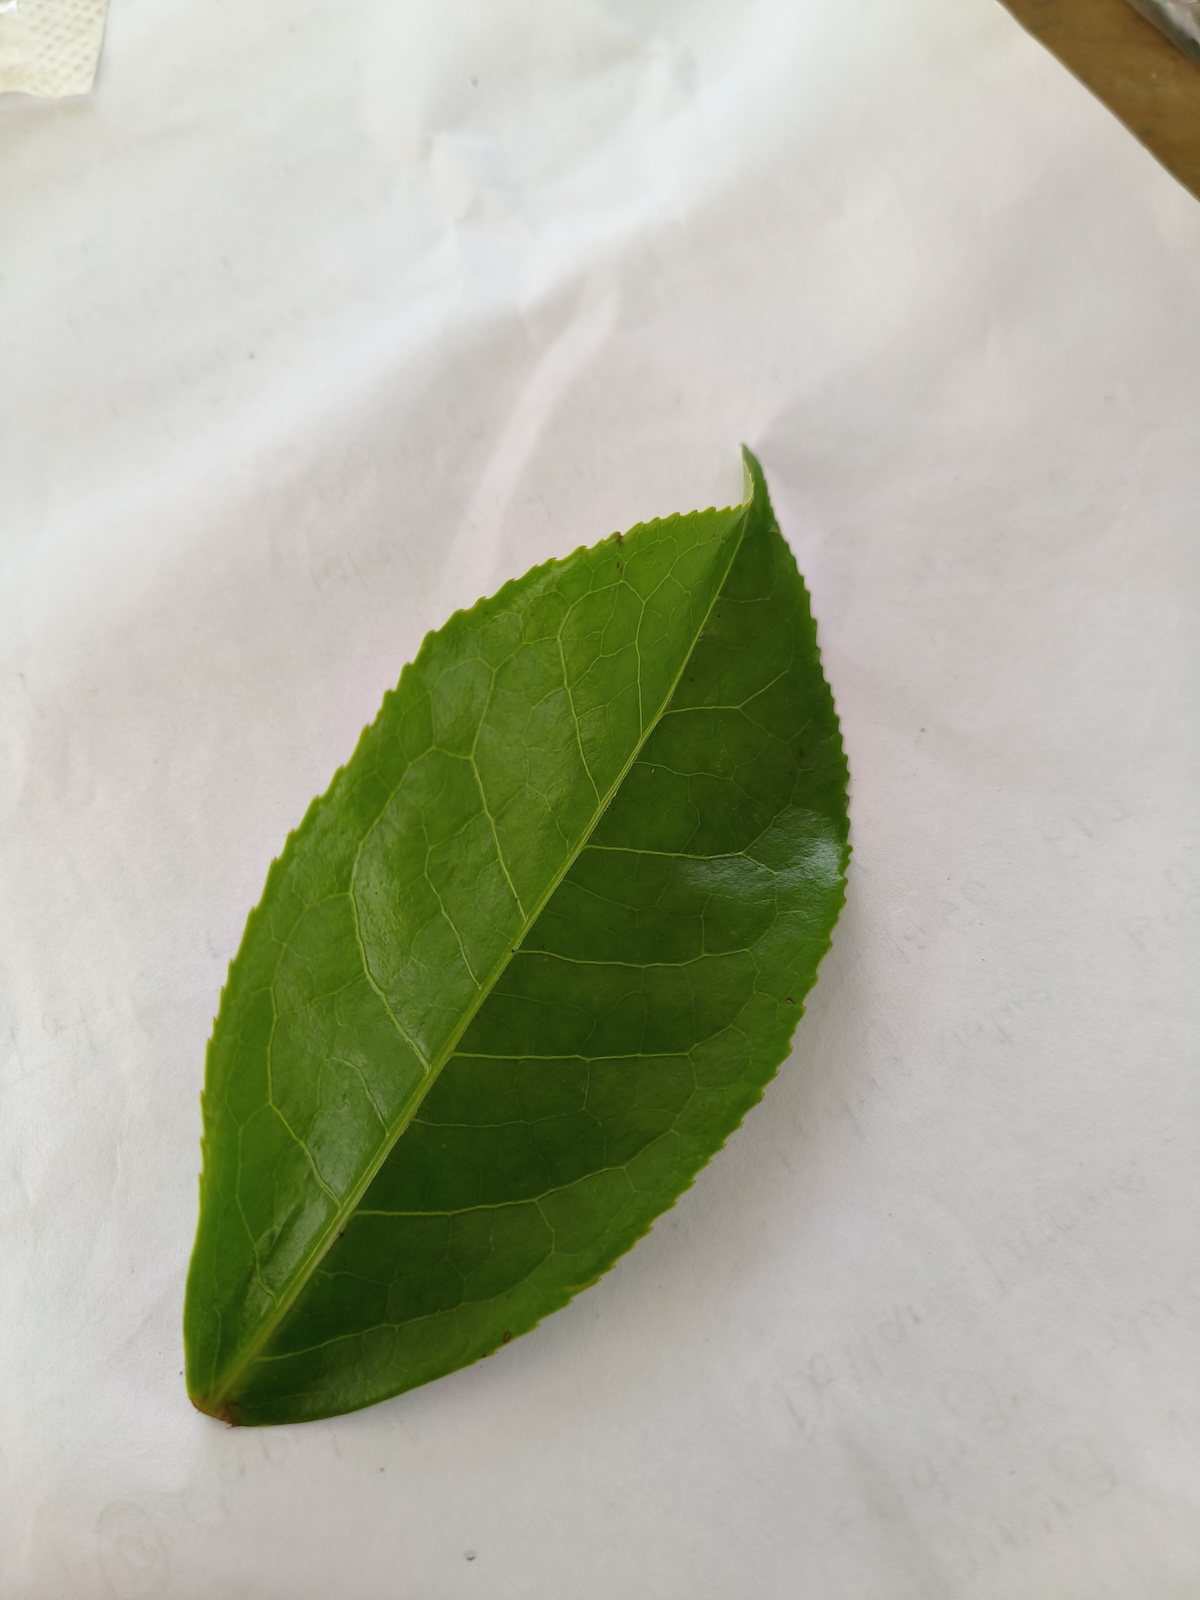
Label: Healthy leaf